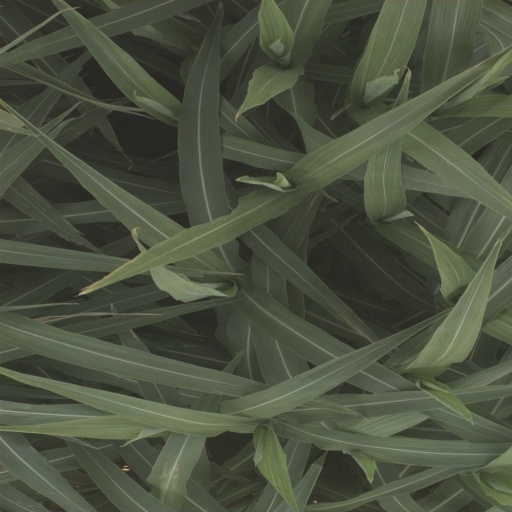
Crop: sorghum